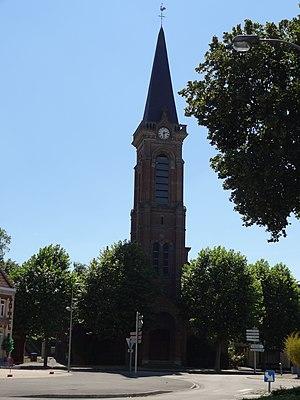
L'Eglise de PHALEMPIN dans le département du NORD (59133)
Phalempin est une commune française située dans le département du Nord, en région Hauts-de-France.